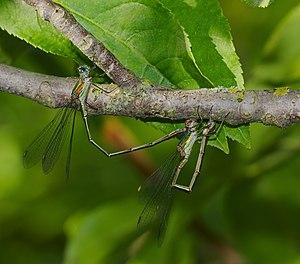
Chalcolestes viridis, le leste vert, est une espèce de petites libellules de la famille des Lestidae, originaire d'Eurasie. Il montre une couleur vert métallique et tient ses ailes écartées de l'abdomen.